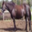
Label: horse